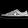
Label: Sneaker